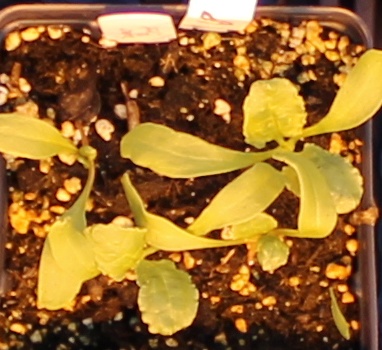
Label: Sugar beet